Swetharanyeswarar Temple

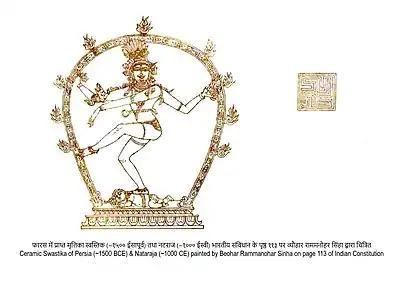
The Thiruvengadu Nataraja image as illustrated on page 113 of original manuscript of Indian Constitution by artist Rammanohar

Swetharanyeswarar temple is located in Thiruvenkadu, a village in the Sirkazhi - Poompuhar road, located from Thanjavur. The temple occupies an area of with all its shrines and water bodies housed inside granite walls. The temple has two entrances on eastern and western directions and are adorned by seven-tiered gopurams. There are many shrines inside the temple. The temple has three presiding deities namely Swetharanya, Aghora and Nataraja who are believed to govern Budha. The temple has three water bodies namely Surya, Chandra and Agni. The shrine of Budha is located in the third precinct opposite to one of the temple tanks. Budha (Mercury) is believed to signify a person's speaking skills.